Nishi-takashimadaira Station

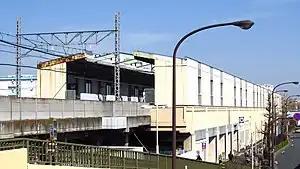
Station building

is a railway station on the Toei Mita Line in Itabashi, Tokyo, Japan, operated by the Tokyo subway operator Tokyo Metropolitan Bureau of Transportation (Toei). It is the northernmost station on the Tokyo subway network.